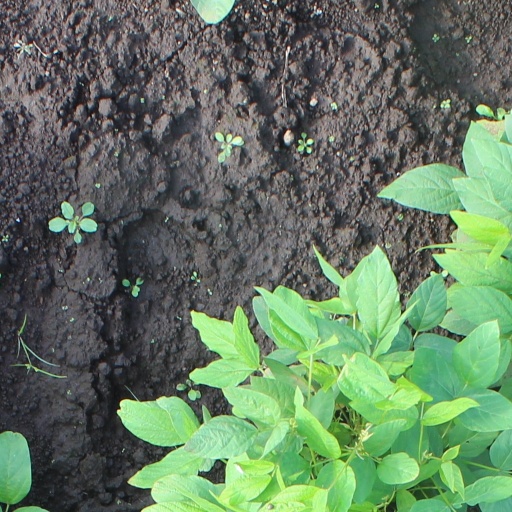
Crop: soybean